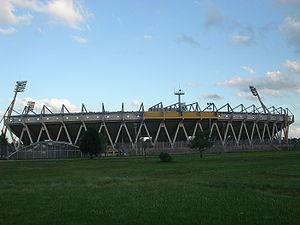
La Coupe du monde de football 1978 est la onzième édition de la Coupe du monde de football.